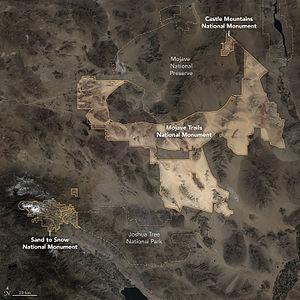
Le monument national Sand to Snow est un monument national américain désigné comme tel par le président des États-Unis Barack Obama le 12 février 2016. Il protège une partie des comtés de Riverside et San Bernardino, dans le sud de la Californie. Il est situé dans le prolongement du parc national de Joshua Tree, assurant la transition entre les zones désertiques et montagneuses.
Le monument national des Mojave Trails est un monument national américain désigné comme tel par le président des États-Unis Barack Obama le 12 février 2016. Il protège environ 6 500 km² du comté de San Bernardino, en Californie.